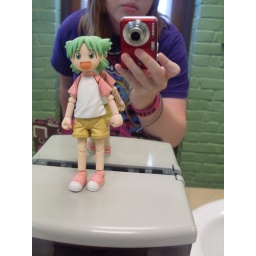
we were in the bathroom mirror lol. she was standing on the soap dispenser haha.